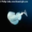
Label: ray